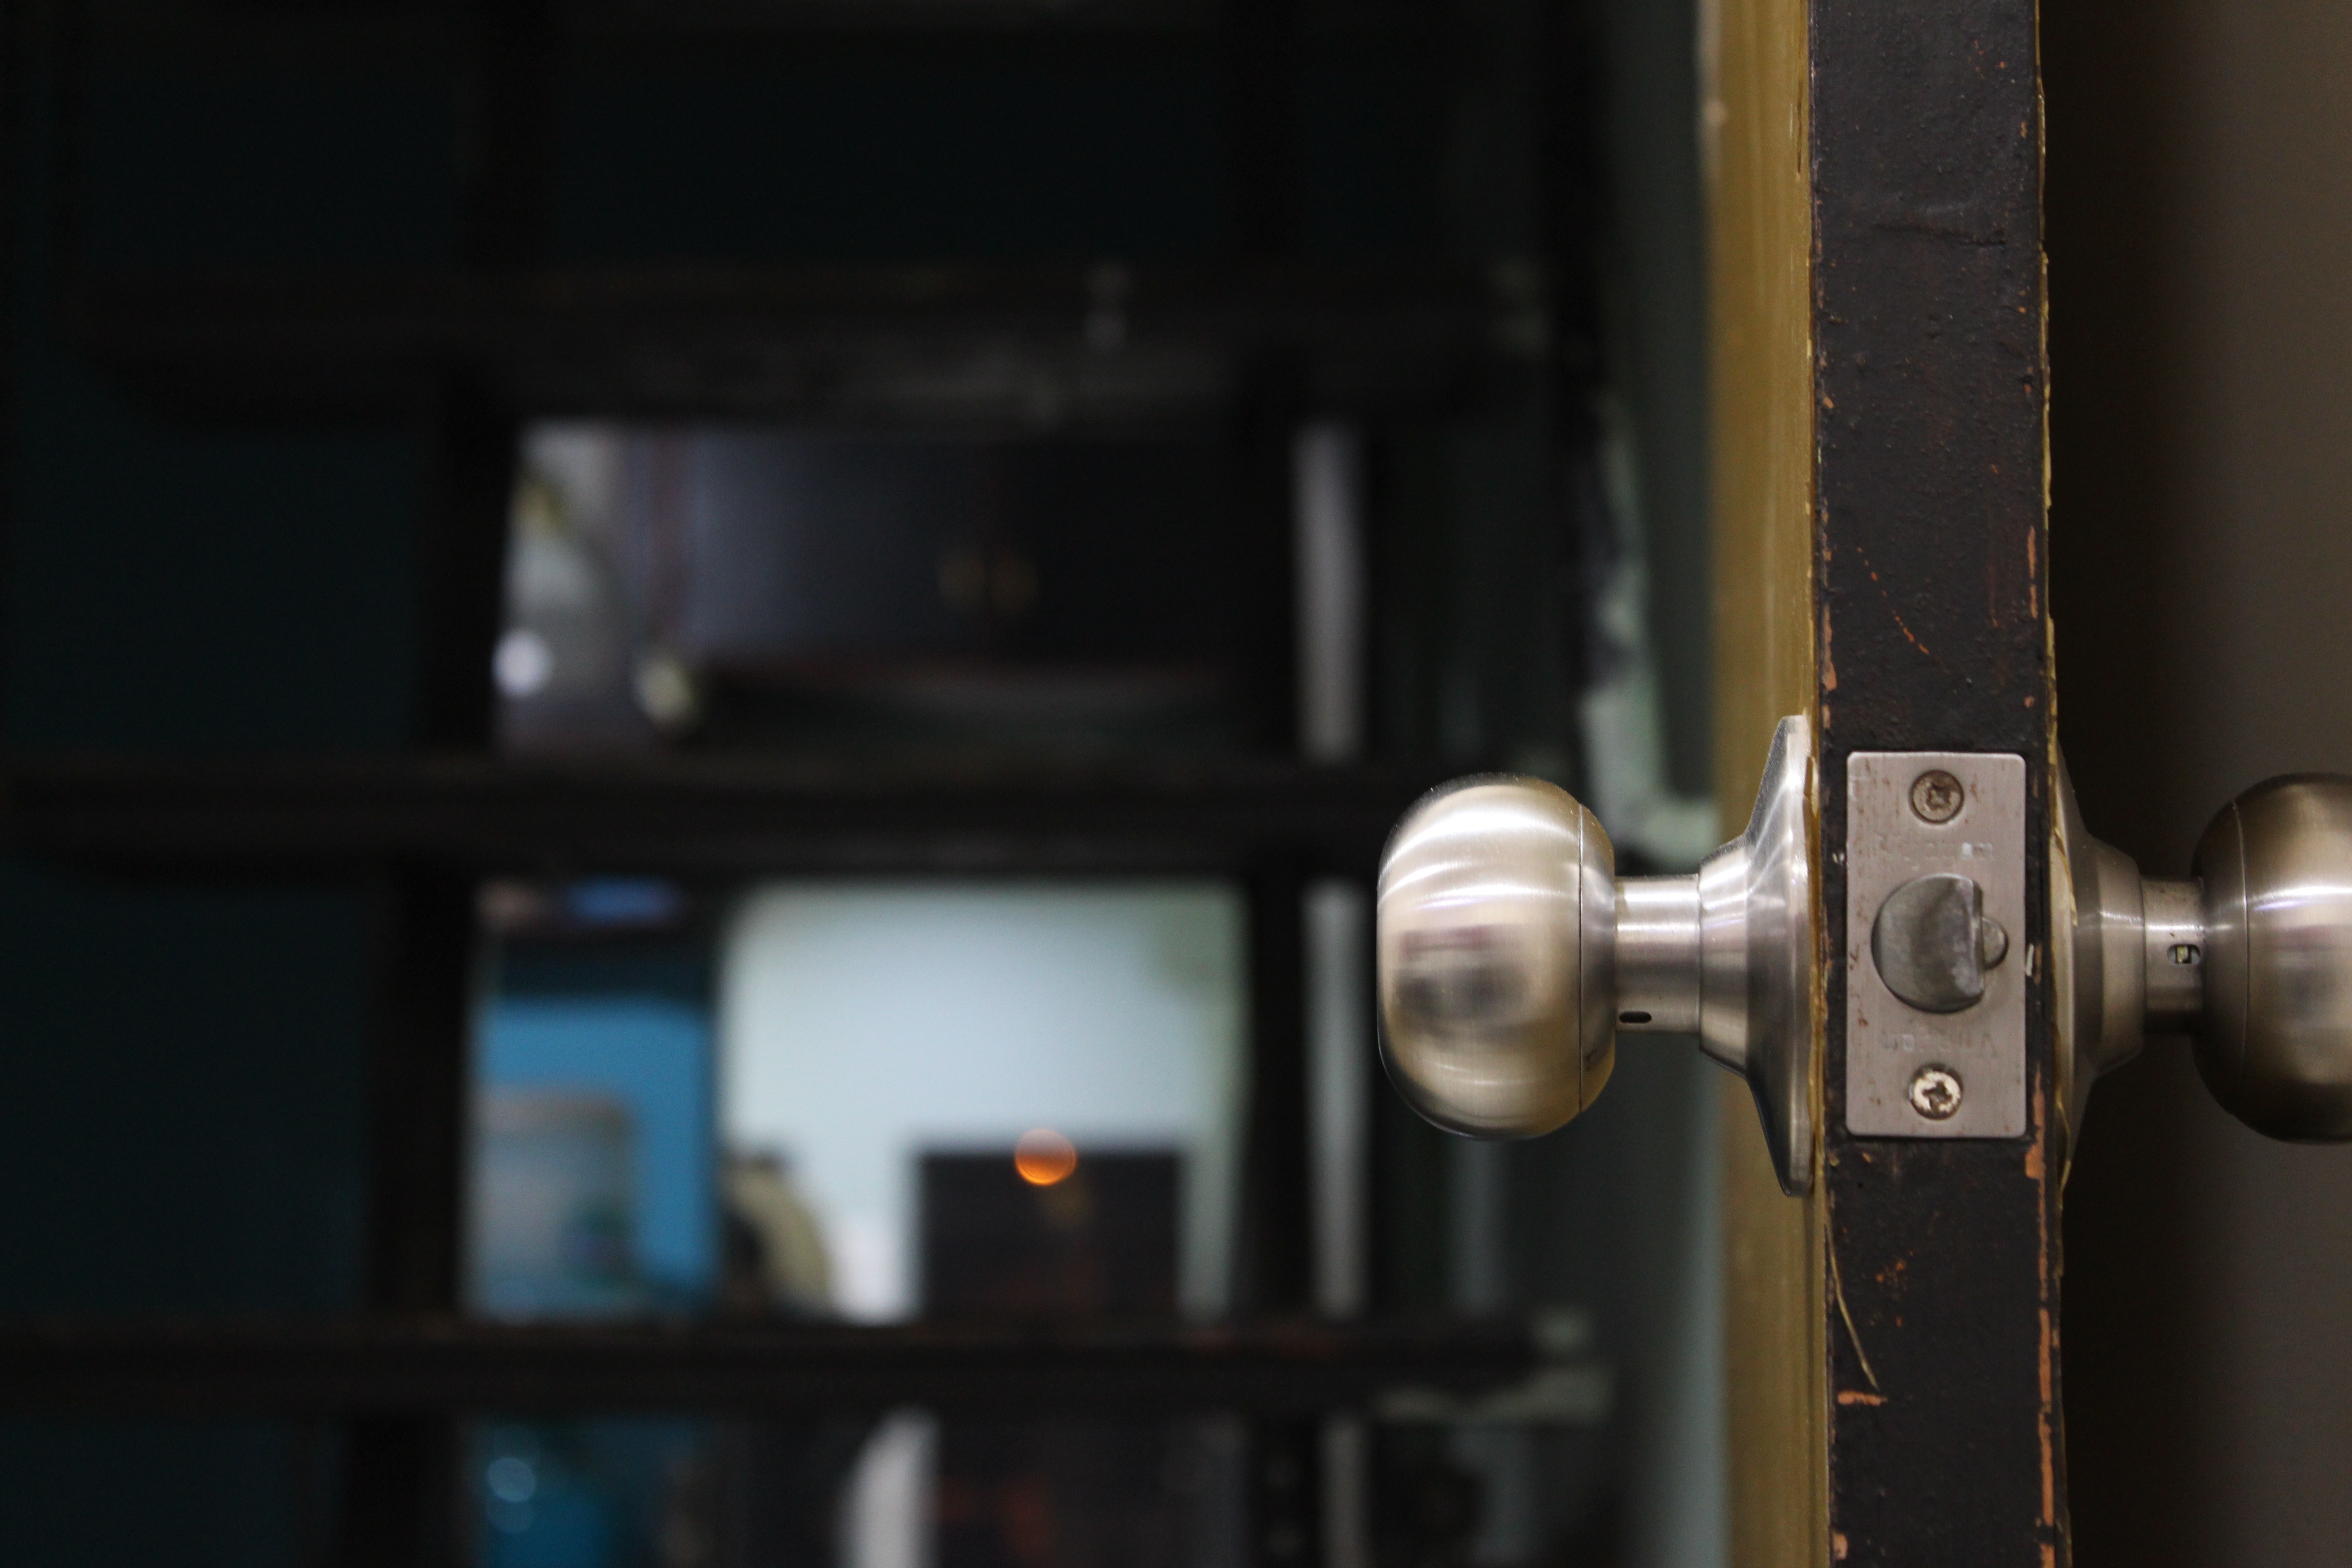
metal, office, door knob, aesthetics